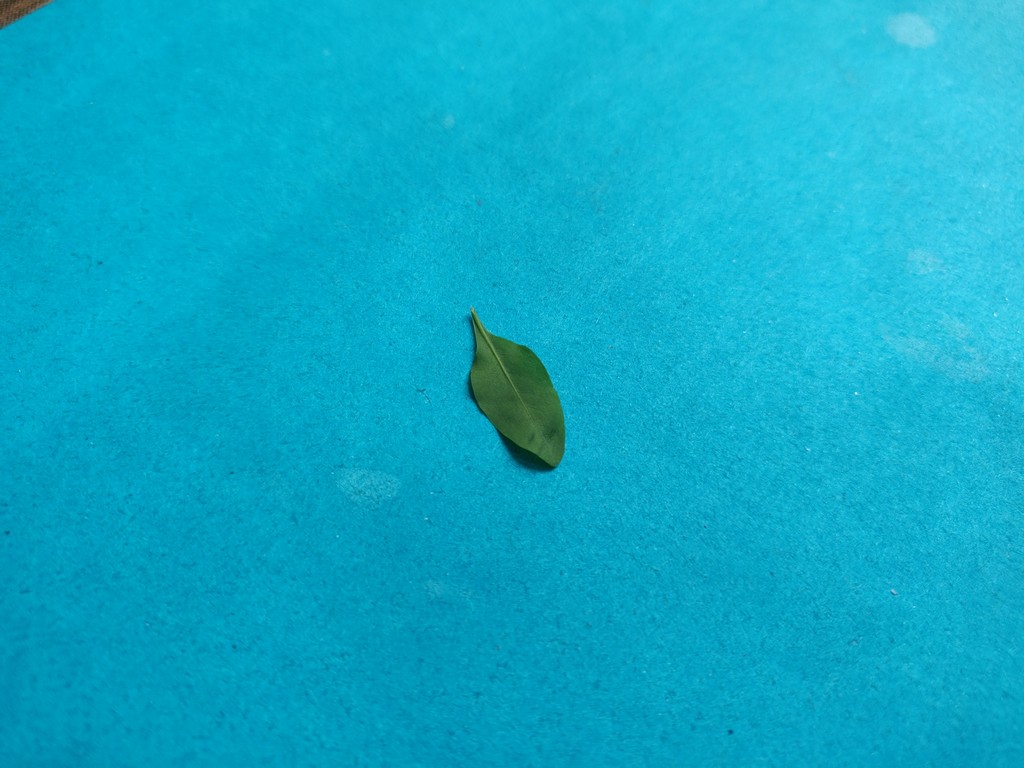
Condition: Healthy
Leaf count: single
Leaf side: back